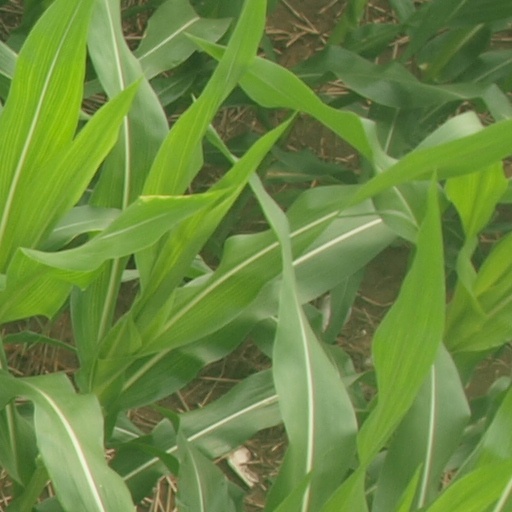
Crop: maize; corn